PlayStation Portable

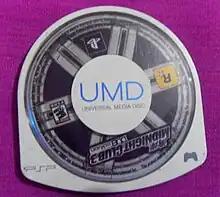
A typical PSP game, on a Universal Media Disc

There were 1,370 games released for the PSP during its 10-year lifespan. Launch games for PSP included; "" (North America, Europe, Japan), "" (North America, Europe, Japan), "Dynasty Warriors" (all regions), "Lumines" (North America, Europe, Japan), "Metal Gear Acid" (North America, Europe, Japan), "" (North America, Europe, Japan), "NFL Street 2: Unleashed" (North America, Europe), "Ridge Racer" (North America, Europe, Japan), "Spider-Man 2 (2004)" (North America, Europe, Japan), "Tiger Woods PGA Tour" (North America, Europe, Japan), "Tony Hawk's Underground 2 Remix" (North America, Europe), "" (North America, Europe), "" (North America, Europe, Japan), "Wipeout Pure" (all regions), and "" (North America, Europe). Additionally, "Gretzky NHL" and "NBA" were North America exclusive launch titles. The best selling PSP game is "", which sold 7.5 million copies as of 20 July 2013.